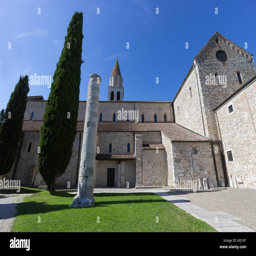
panoramic view of the ancient basilica of person